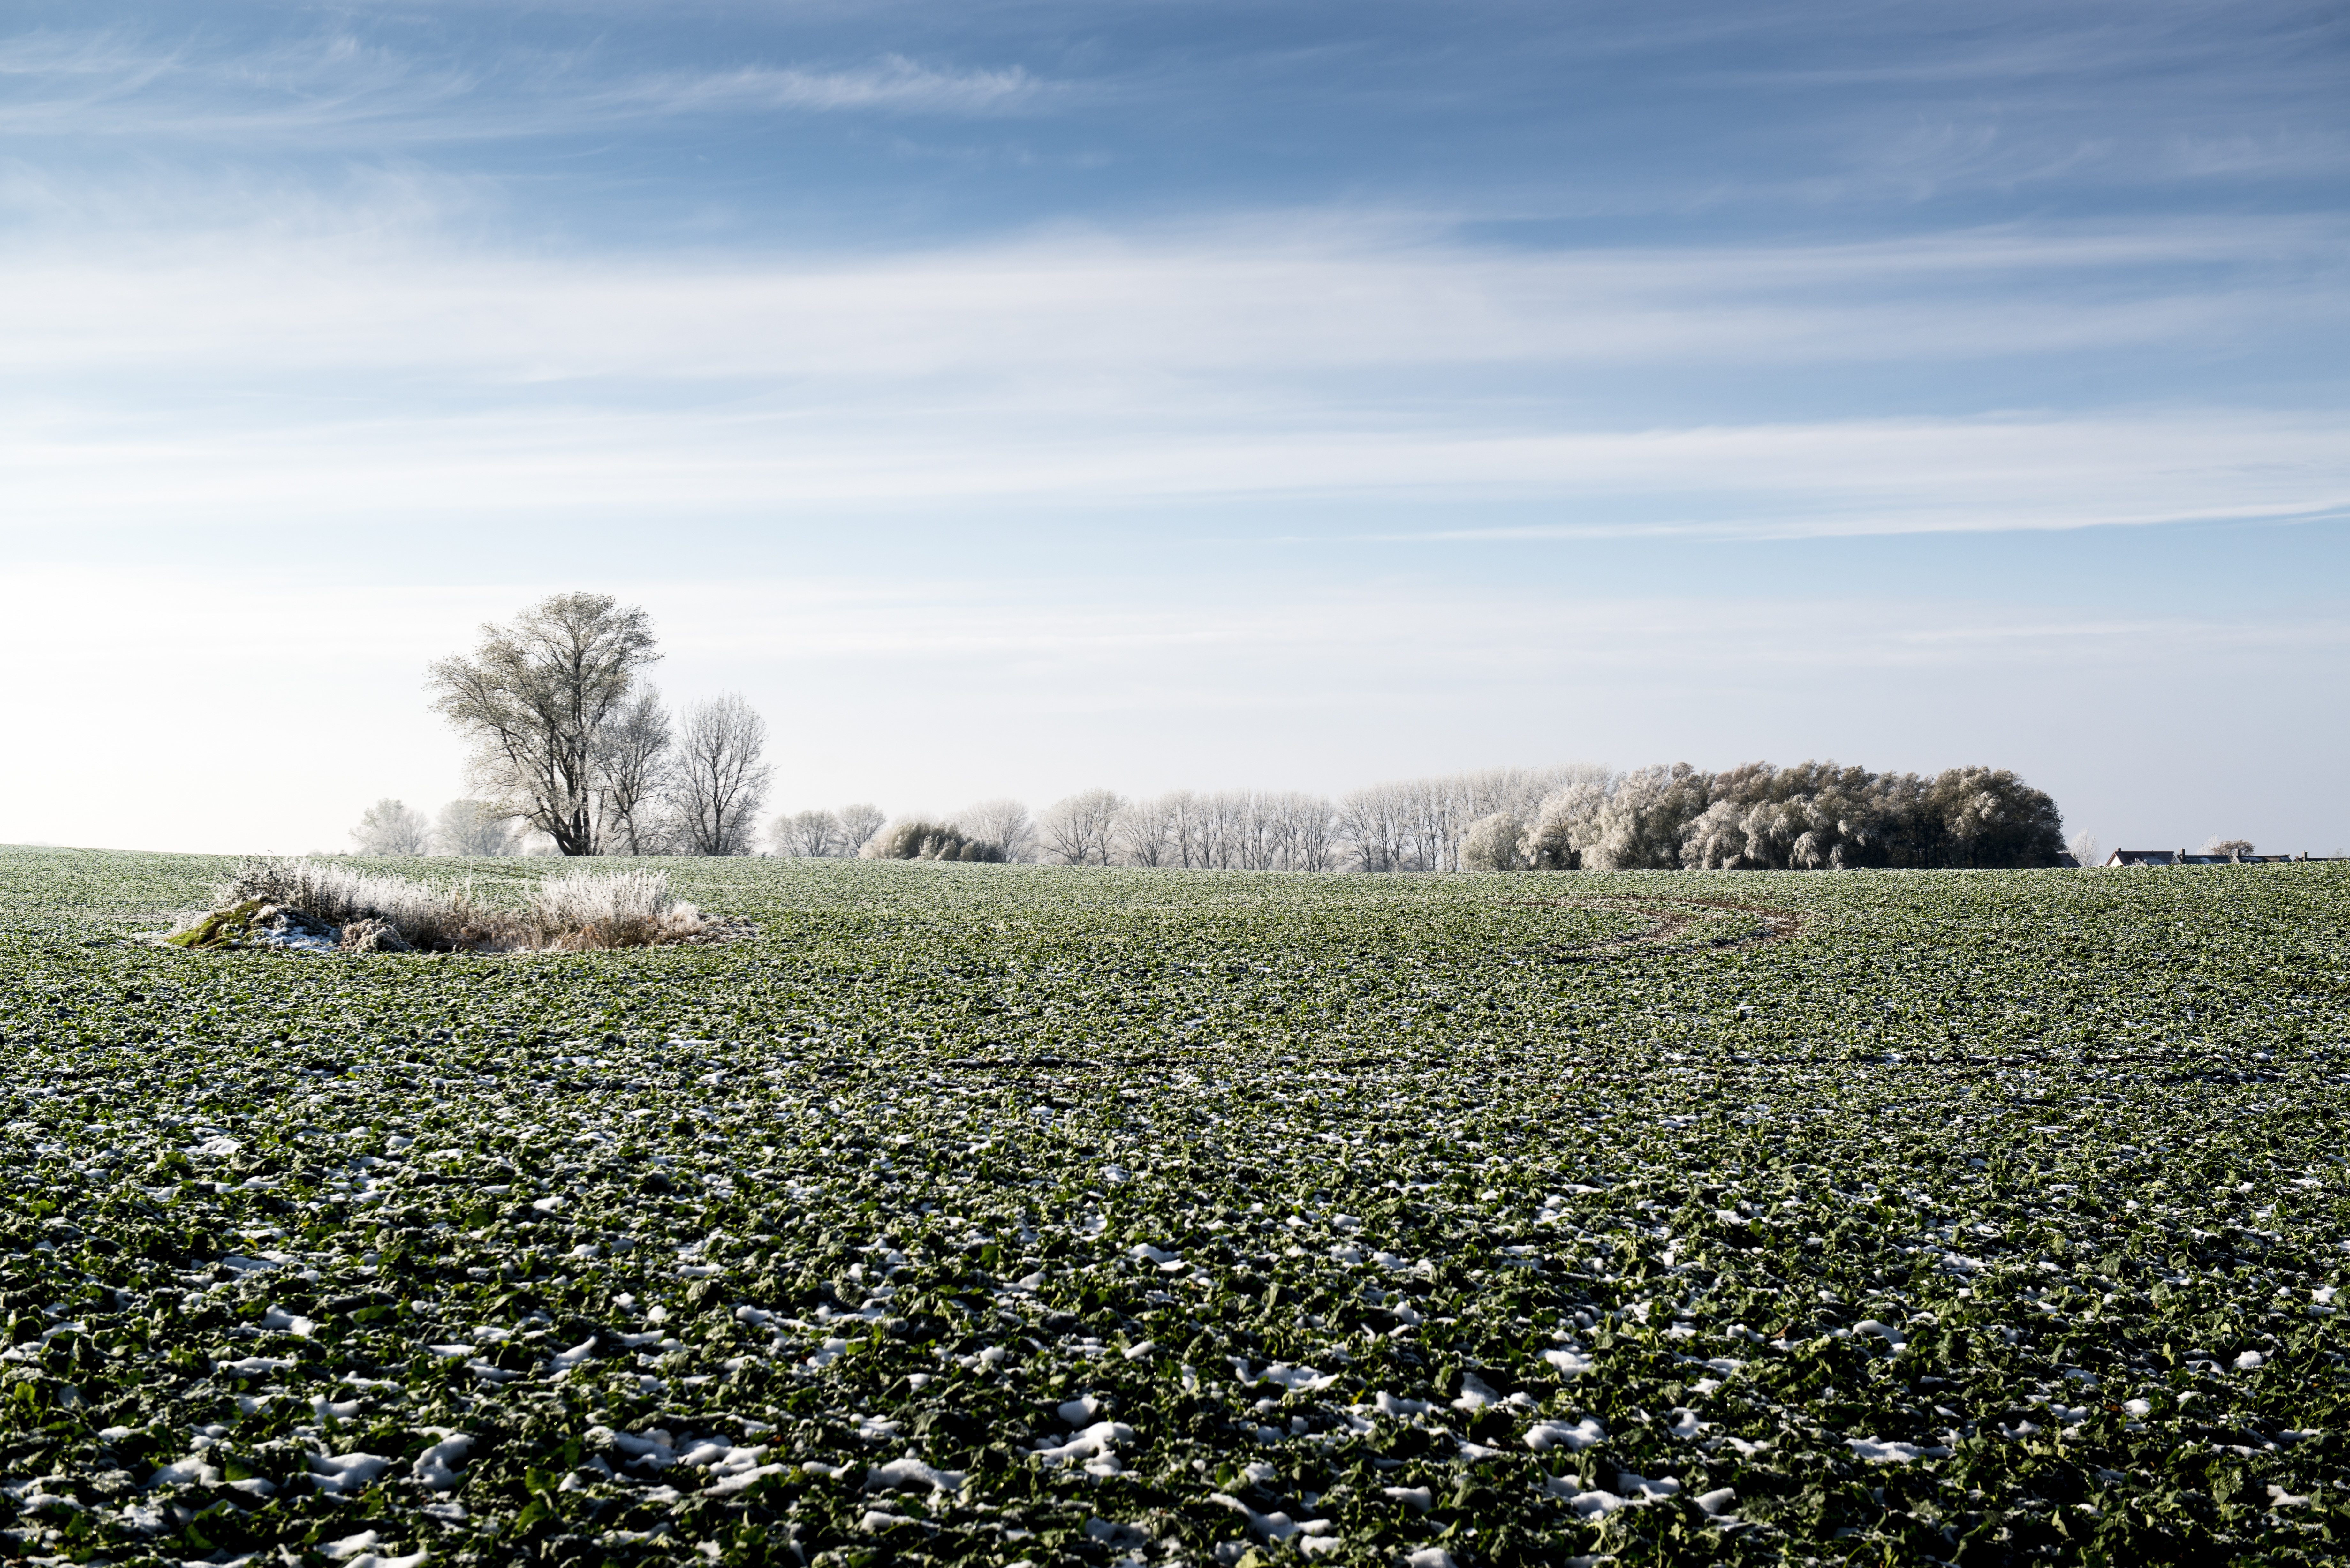
landscape, tree, nature, grass, horizon, cold, cloud, plant, sky, field, meadow, prairie, sunlight, morning, hill, flower, wind, ice, green, harvest, crop, pasture, agriculture, lane, plain, clouds, grassland, wetland, wide, habitat, mood, ecosystem, arable, rural area, natural environment, atmospheric phenomenon, grass family, woody plant